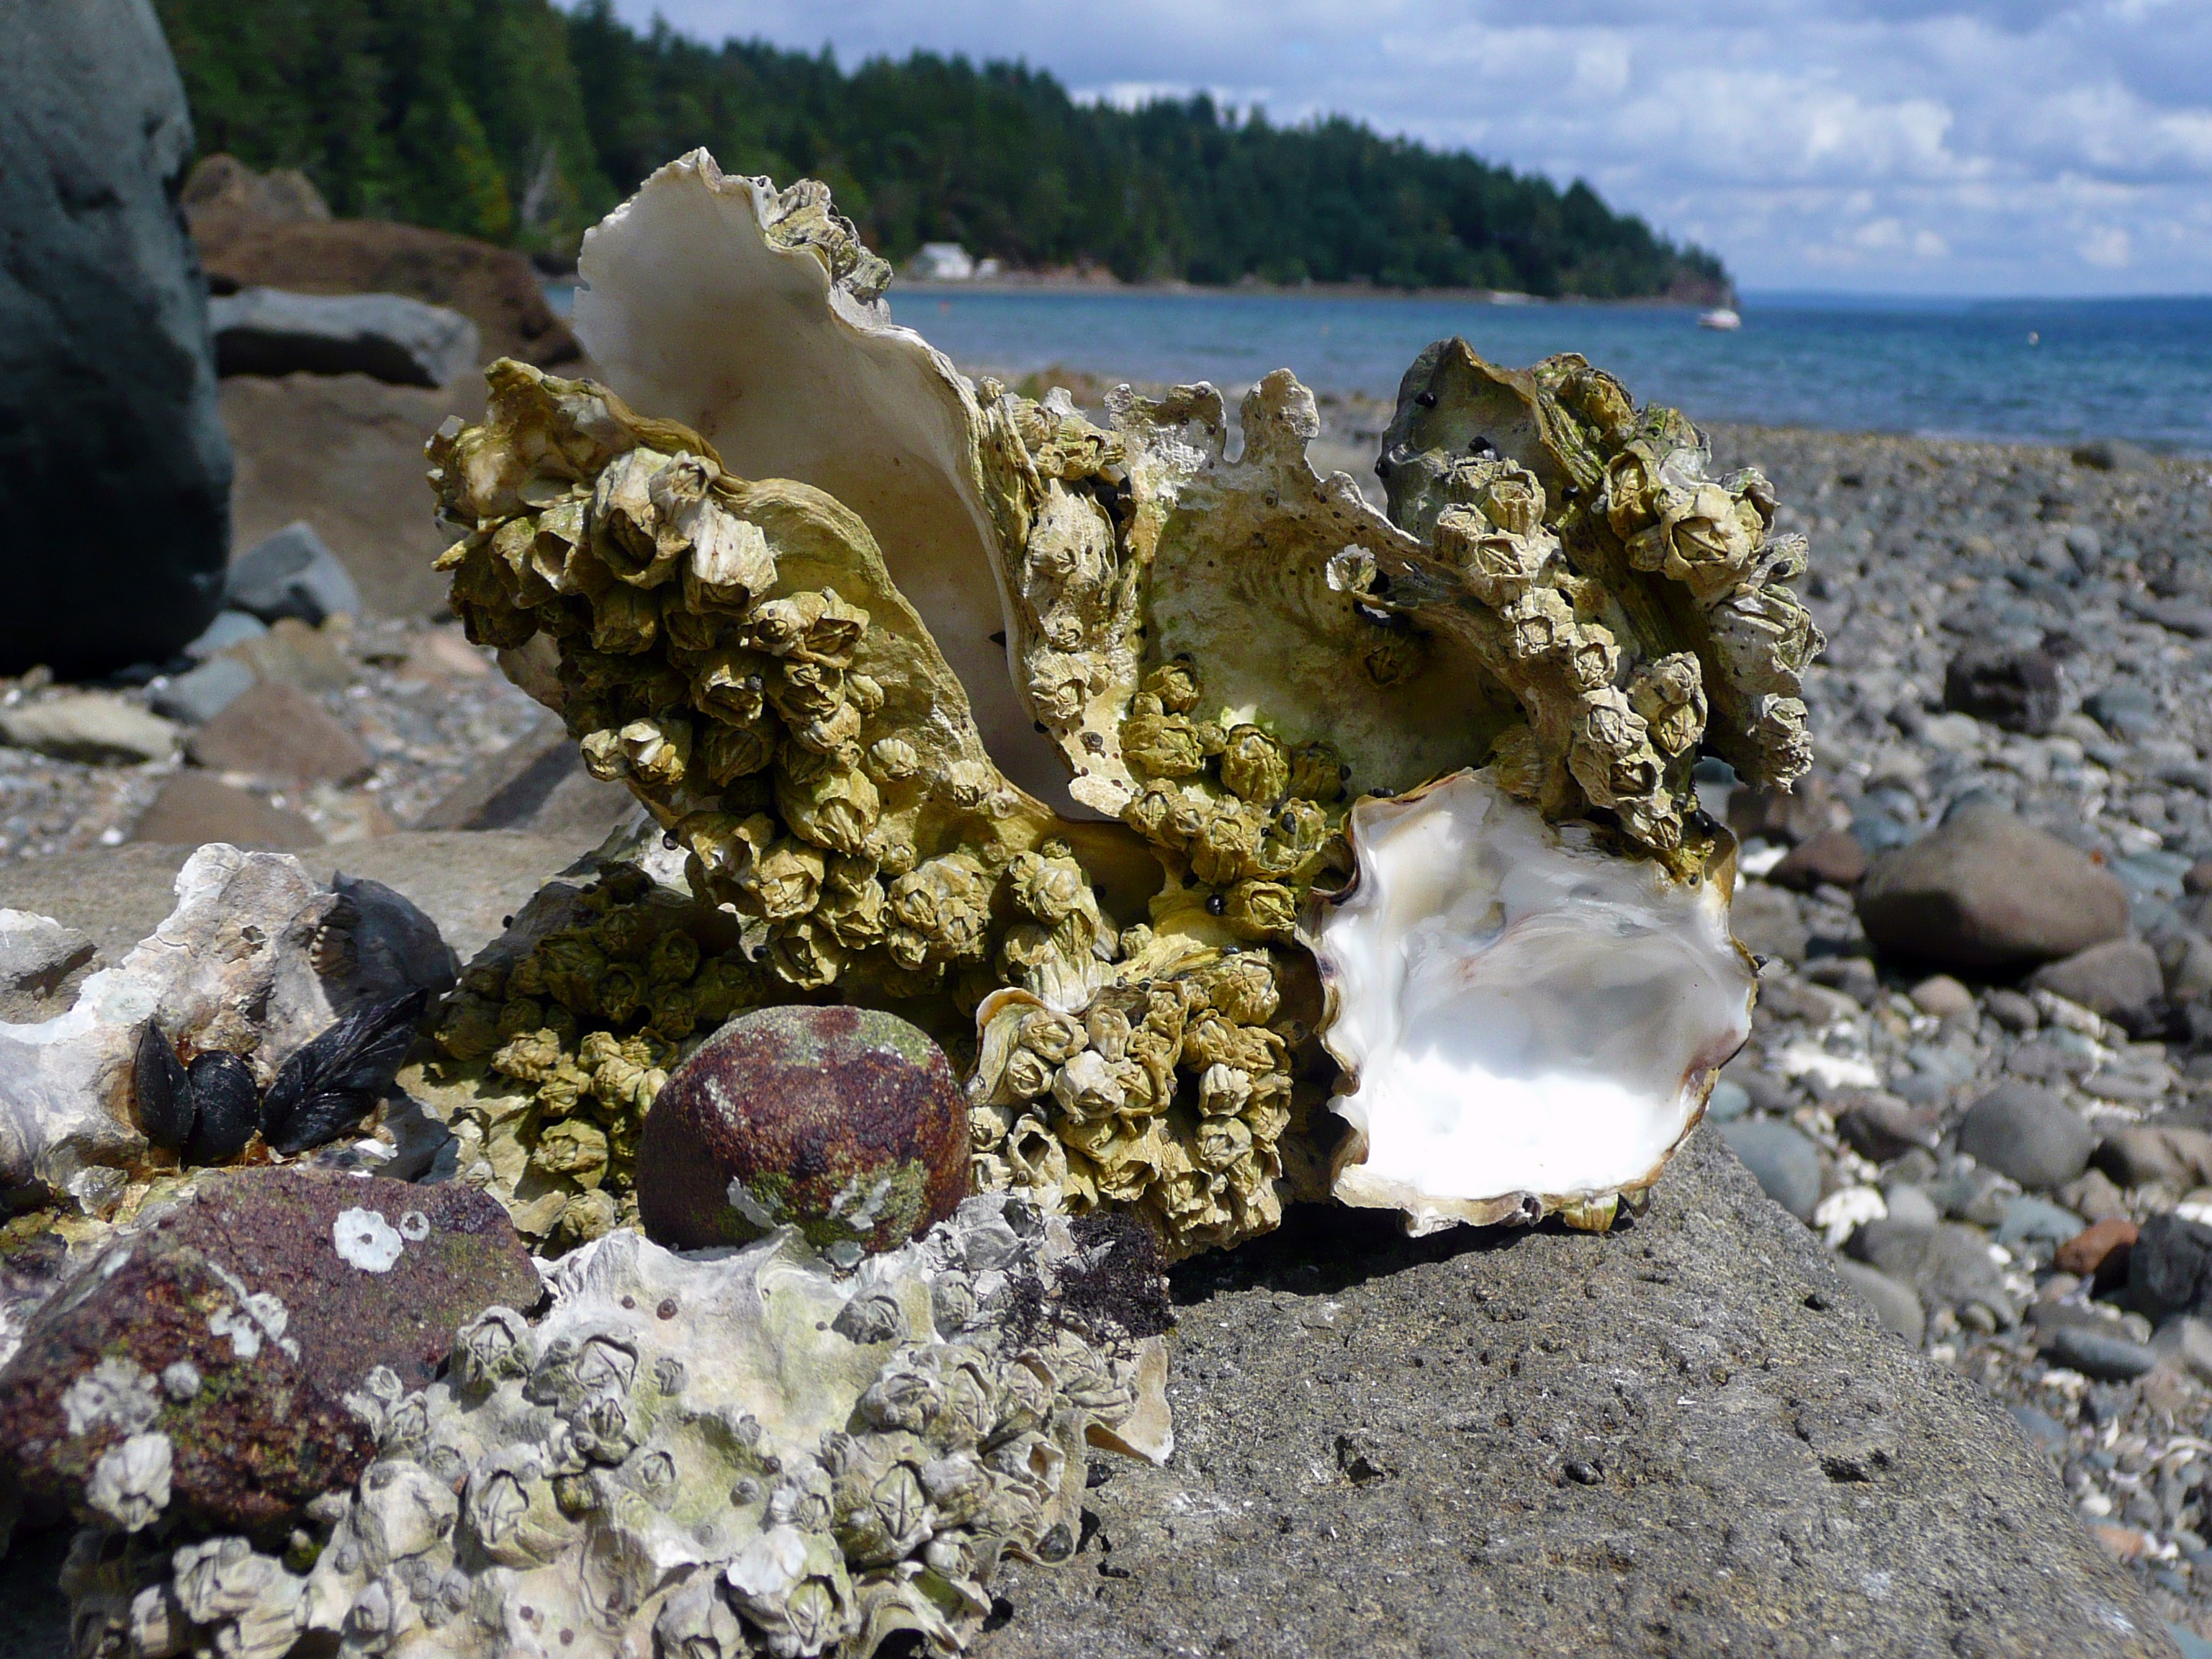
beach, sea, nature, sand, rock, ocean, biology, oyster, seafood, material, shell, invertebrate, geology, pebbles, pacific, tide pool, marine biology